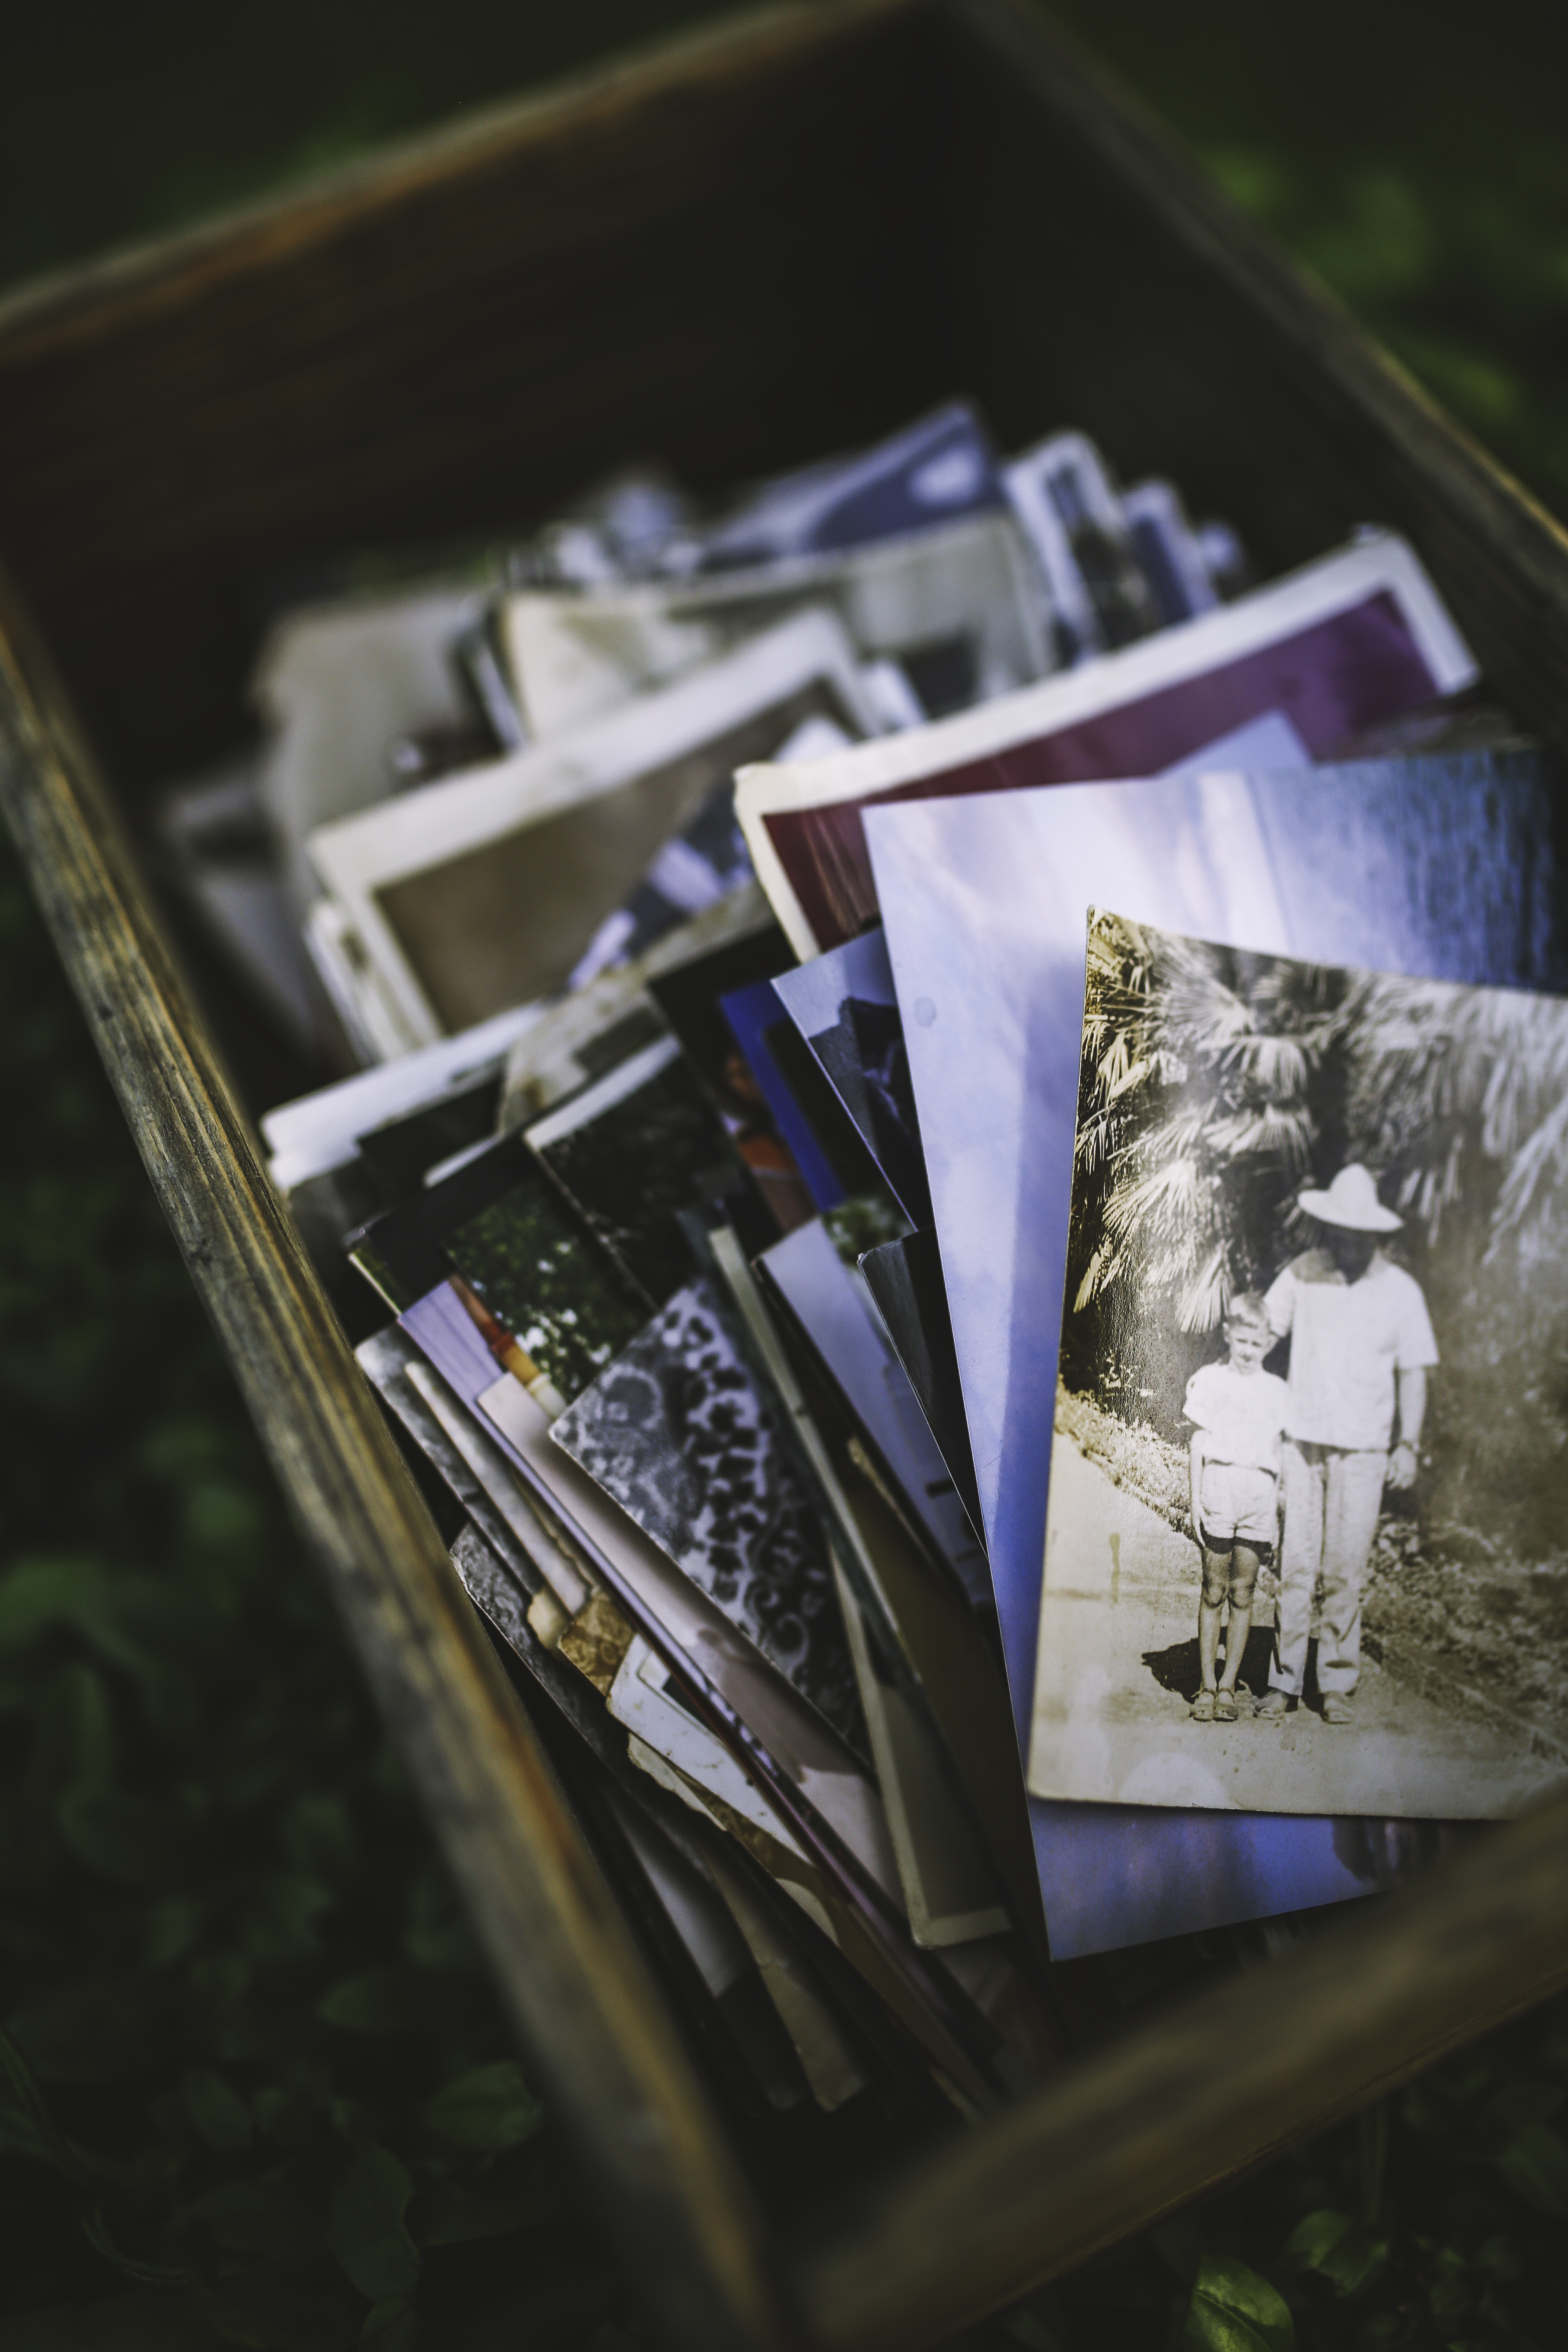
painting, photos, art, photograph, memories, collage